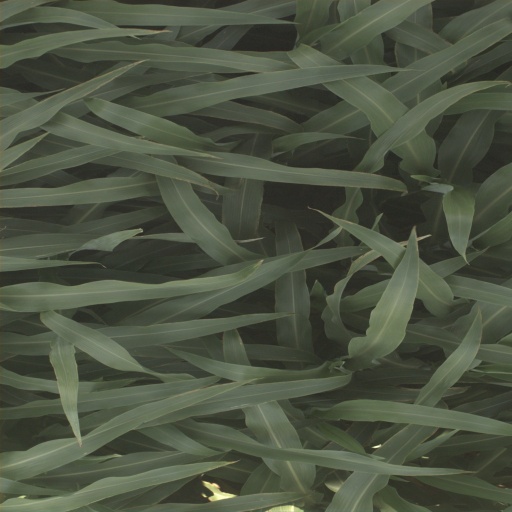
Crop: sorghum